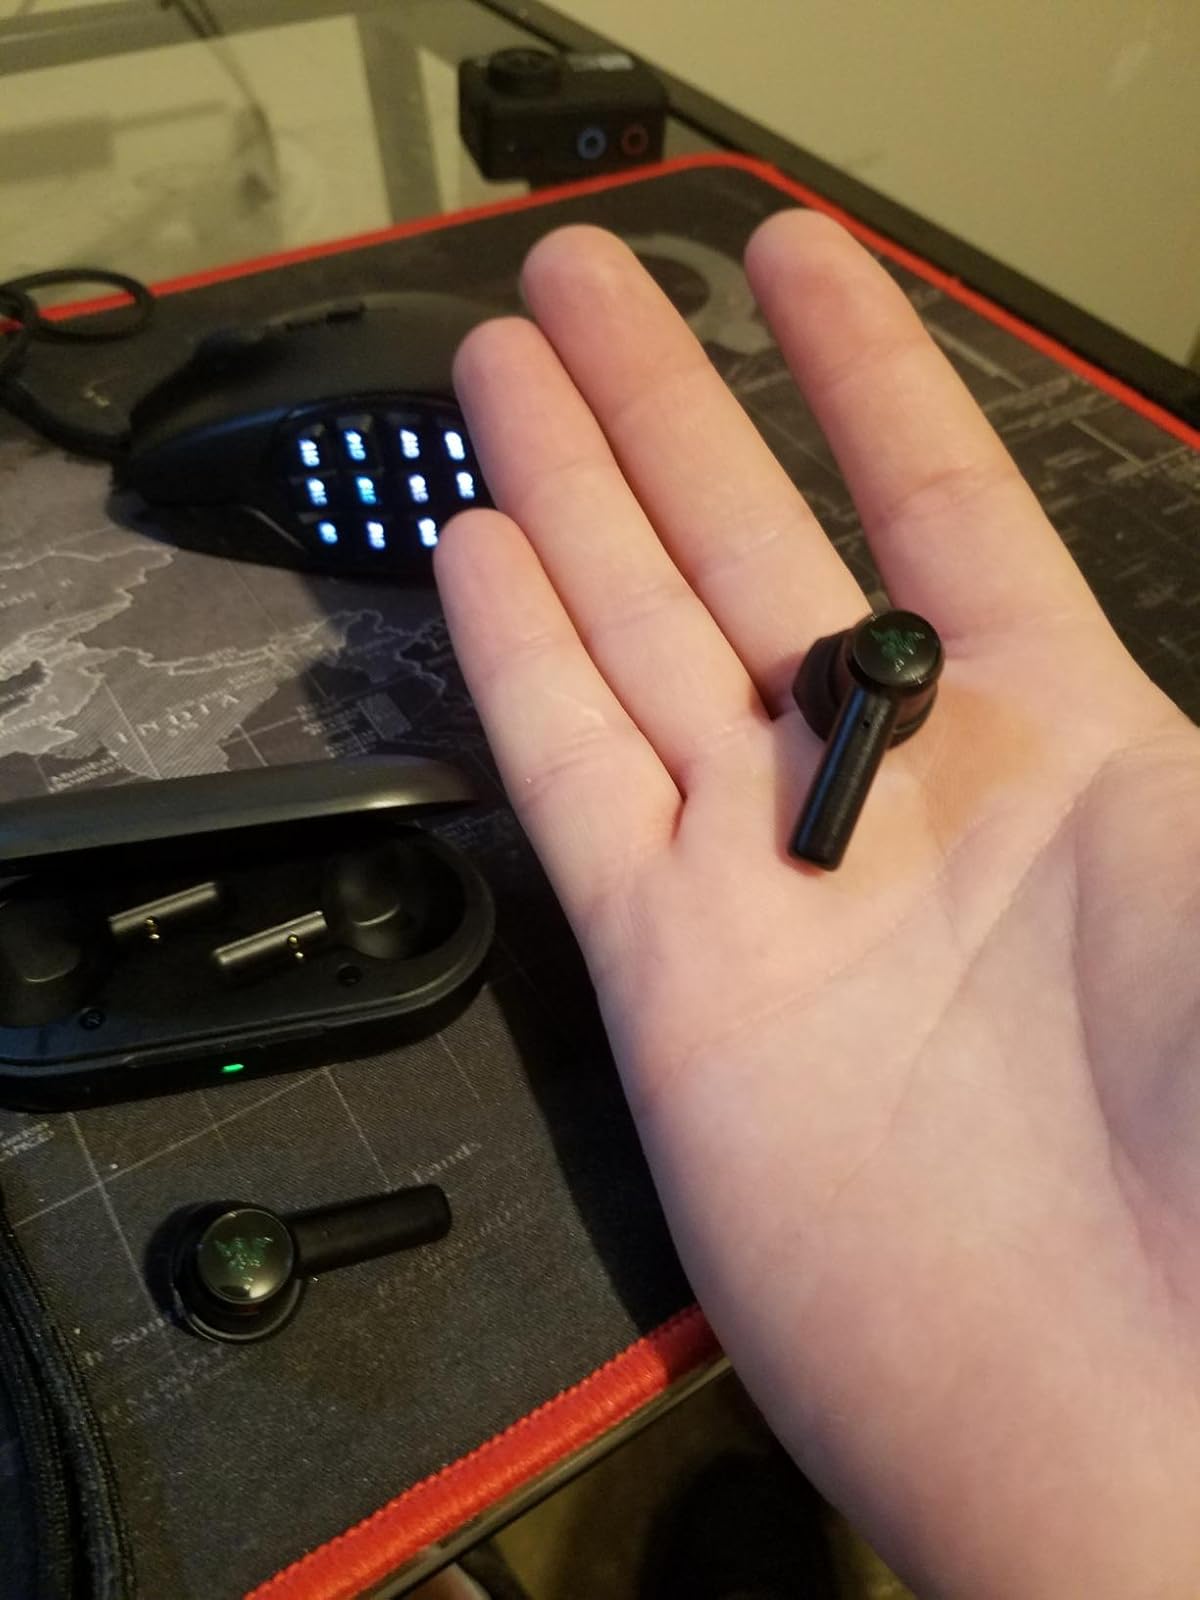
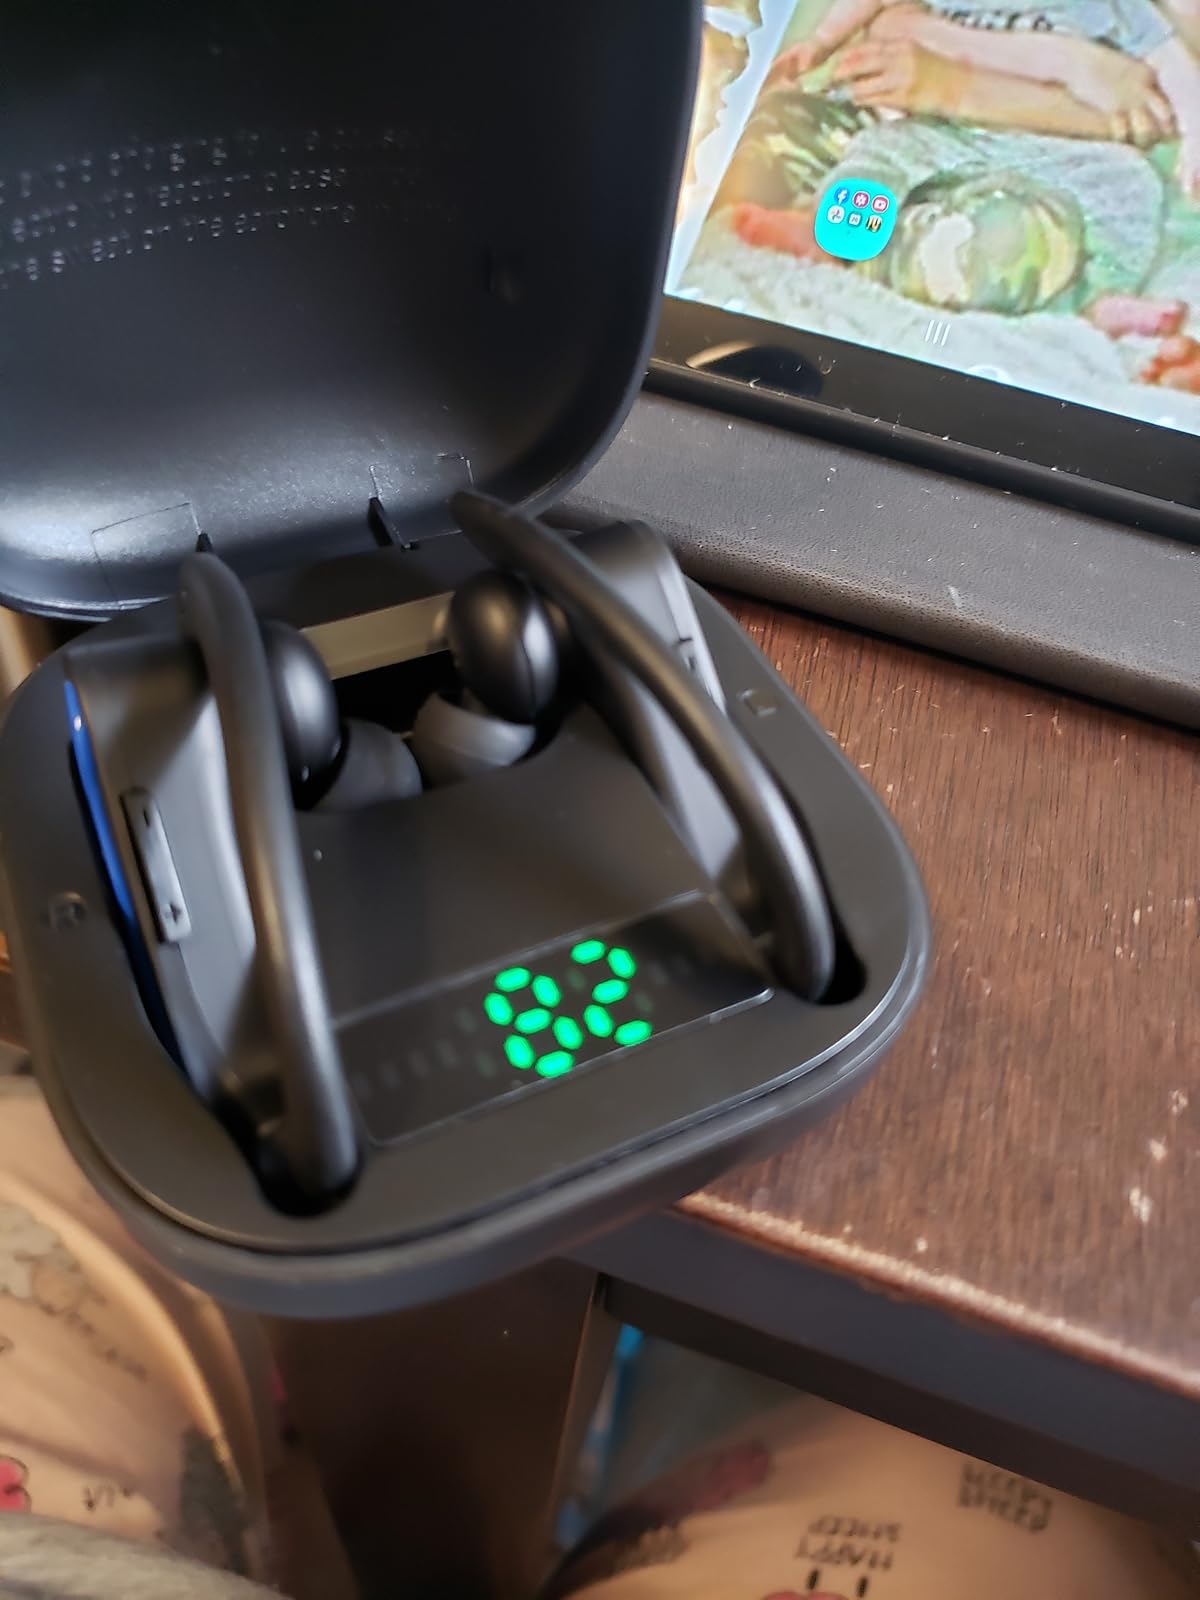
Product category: earbuds
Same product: no